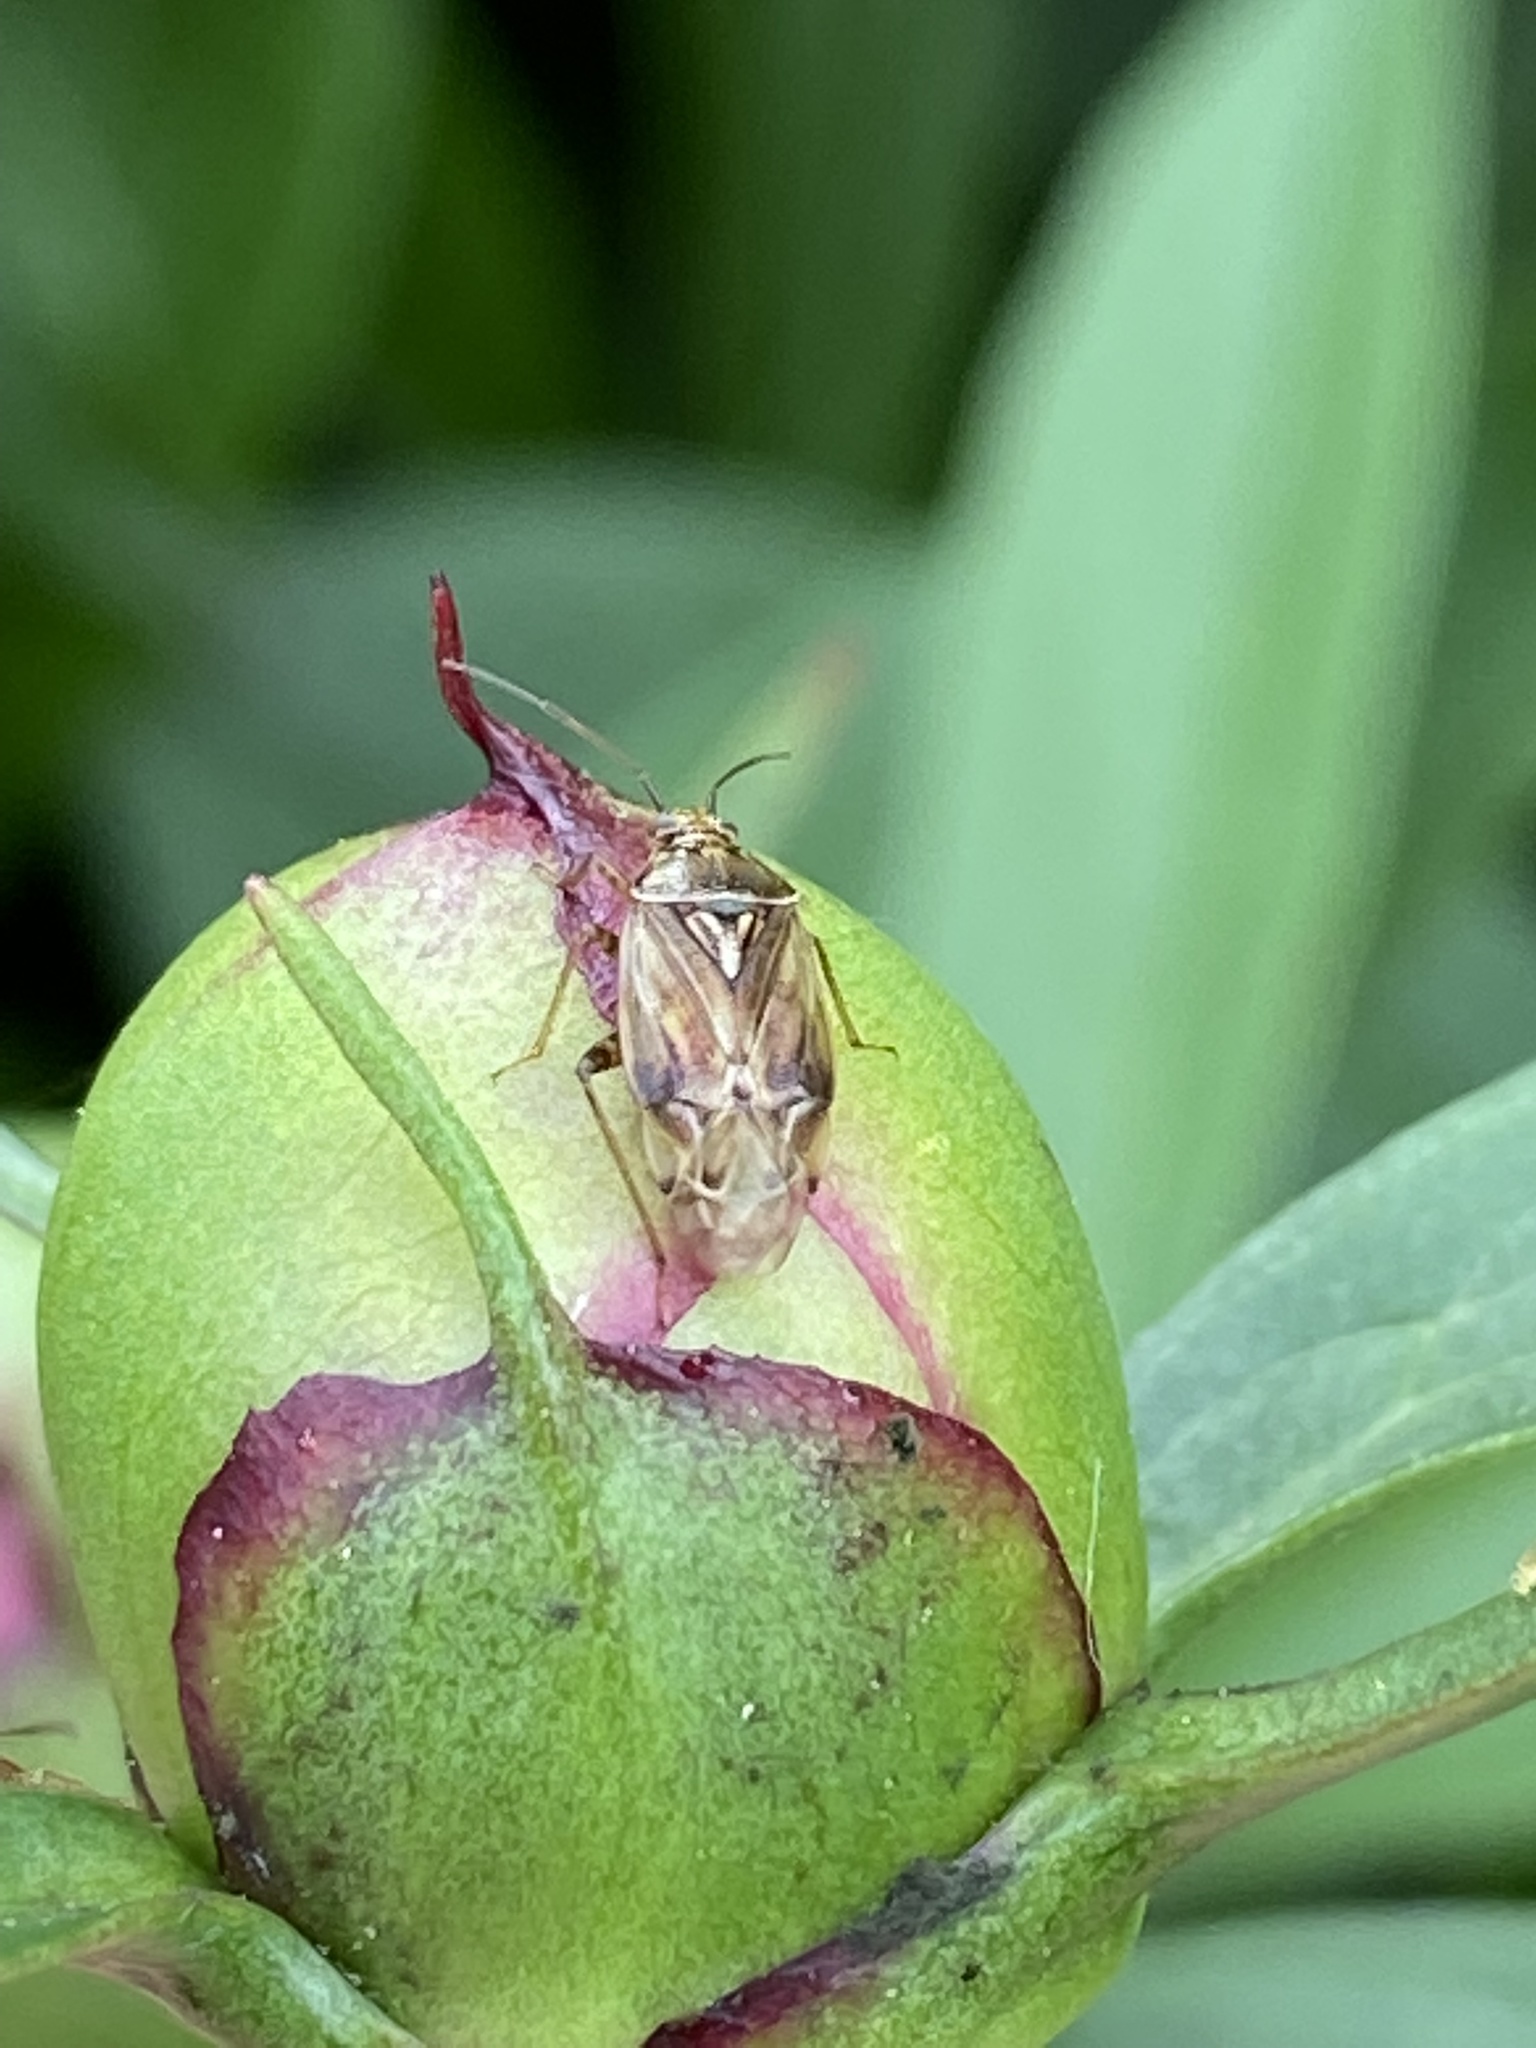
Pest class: lygus_bug